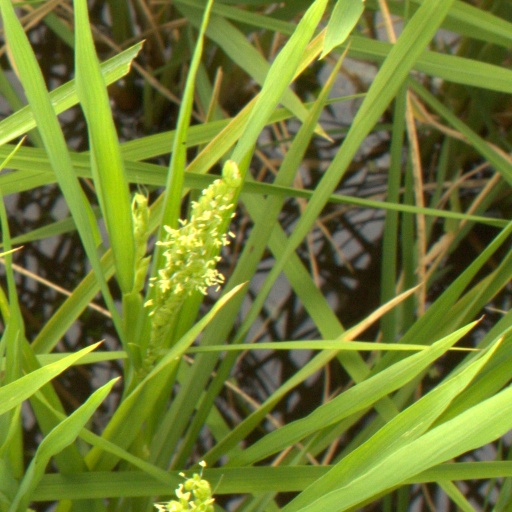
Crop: rice